Kepler-16

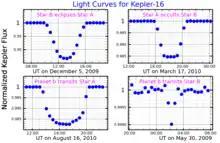
Light curves for the Kepler-16 system, adapted from Doyle "et al." (2011)

The Kepler-16 system is almost edge-on to Earth and the two stars eclipse each other as they orbit. The larger and brighter primary star is partially eclipsed by the secondary for about six hours and the brightness drops by about 0.15 magnitudes. The secondary star is completely occulted by the primary star for about two hours, but the overall brightness only drops by about 0.02 magnitudes.